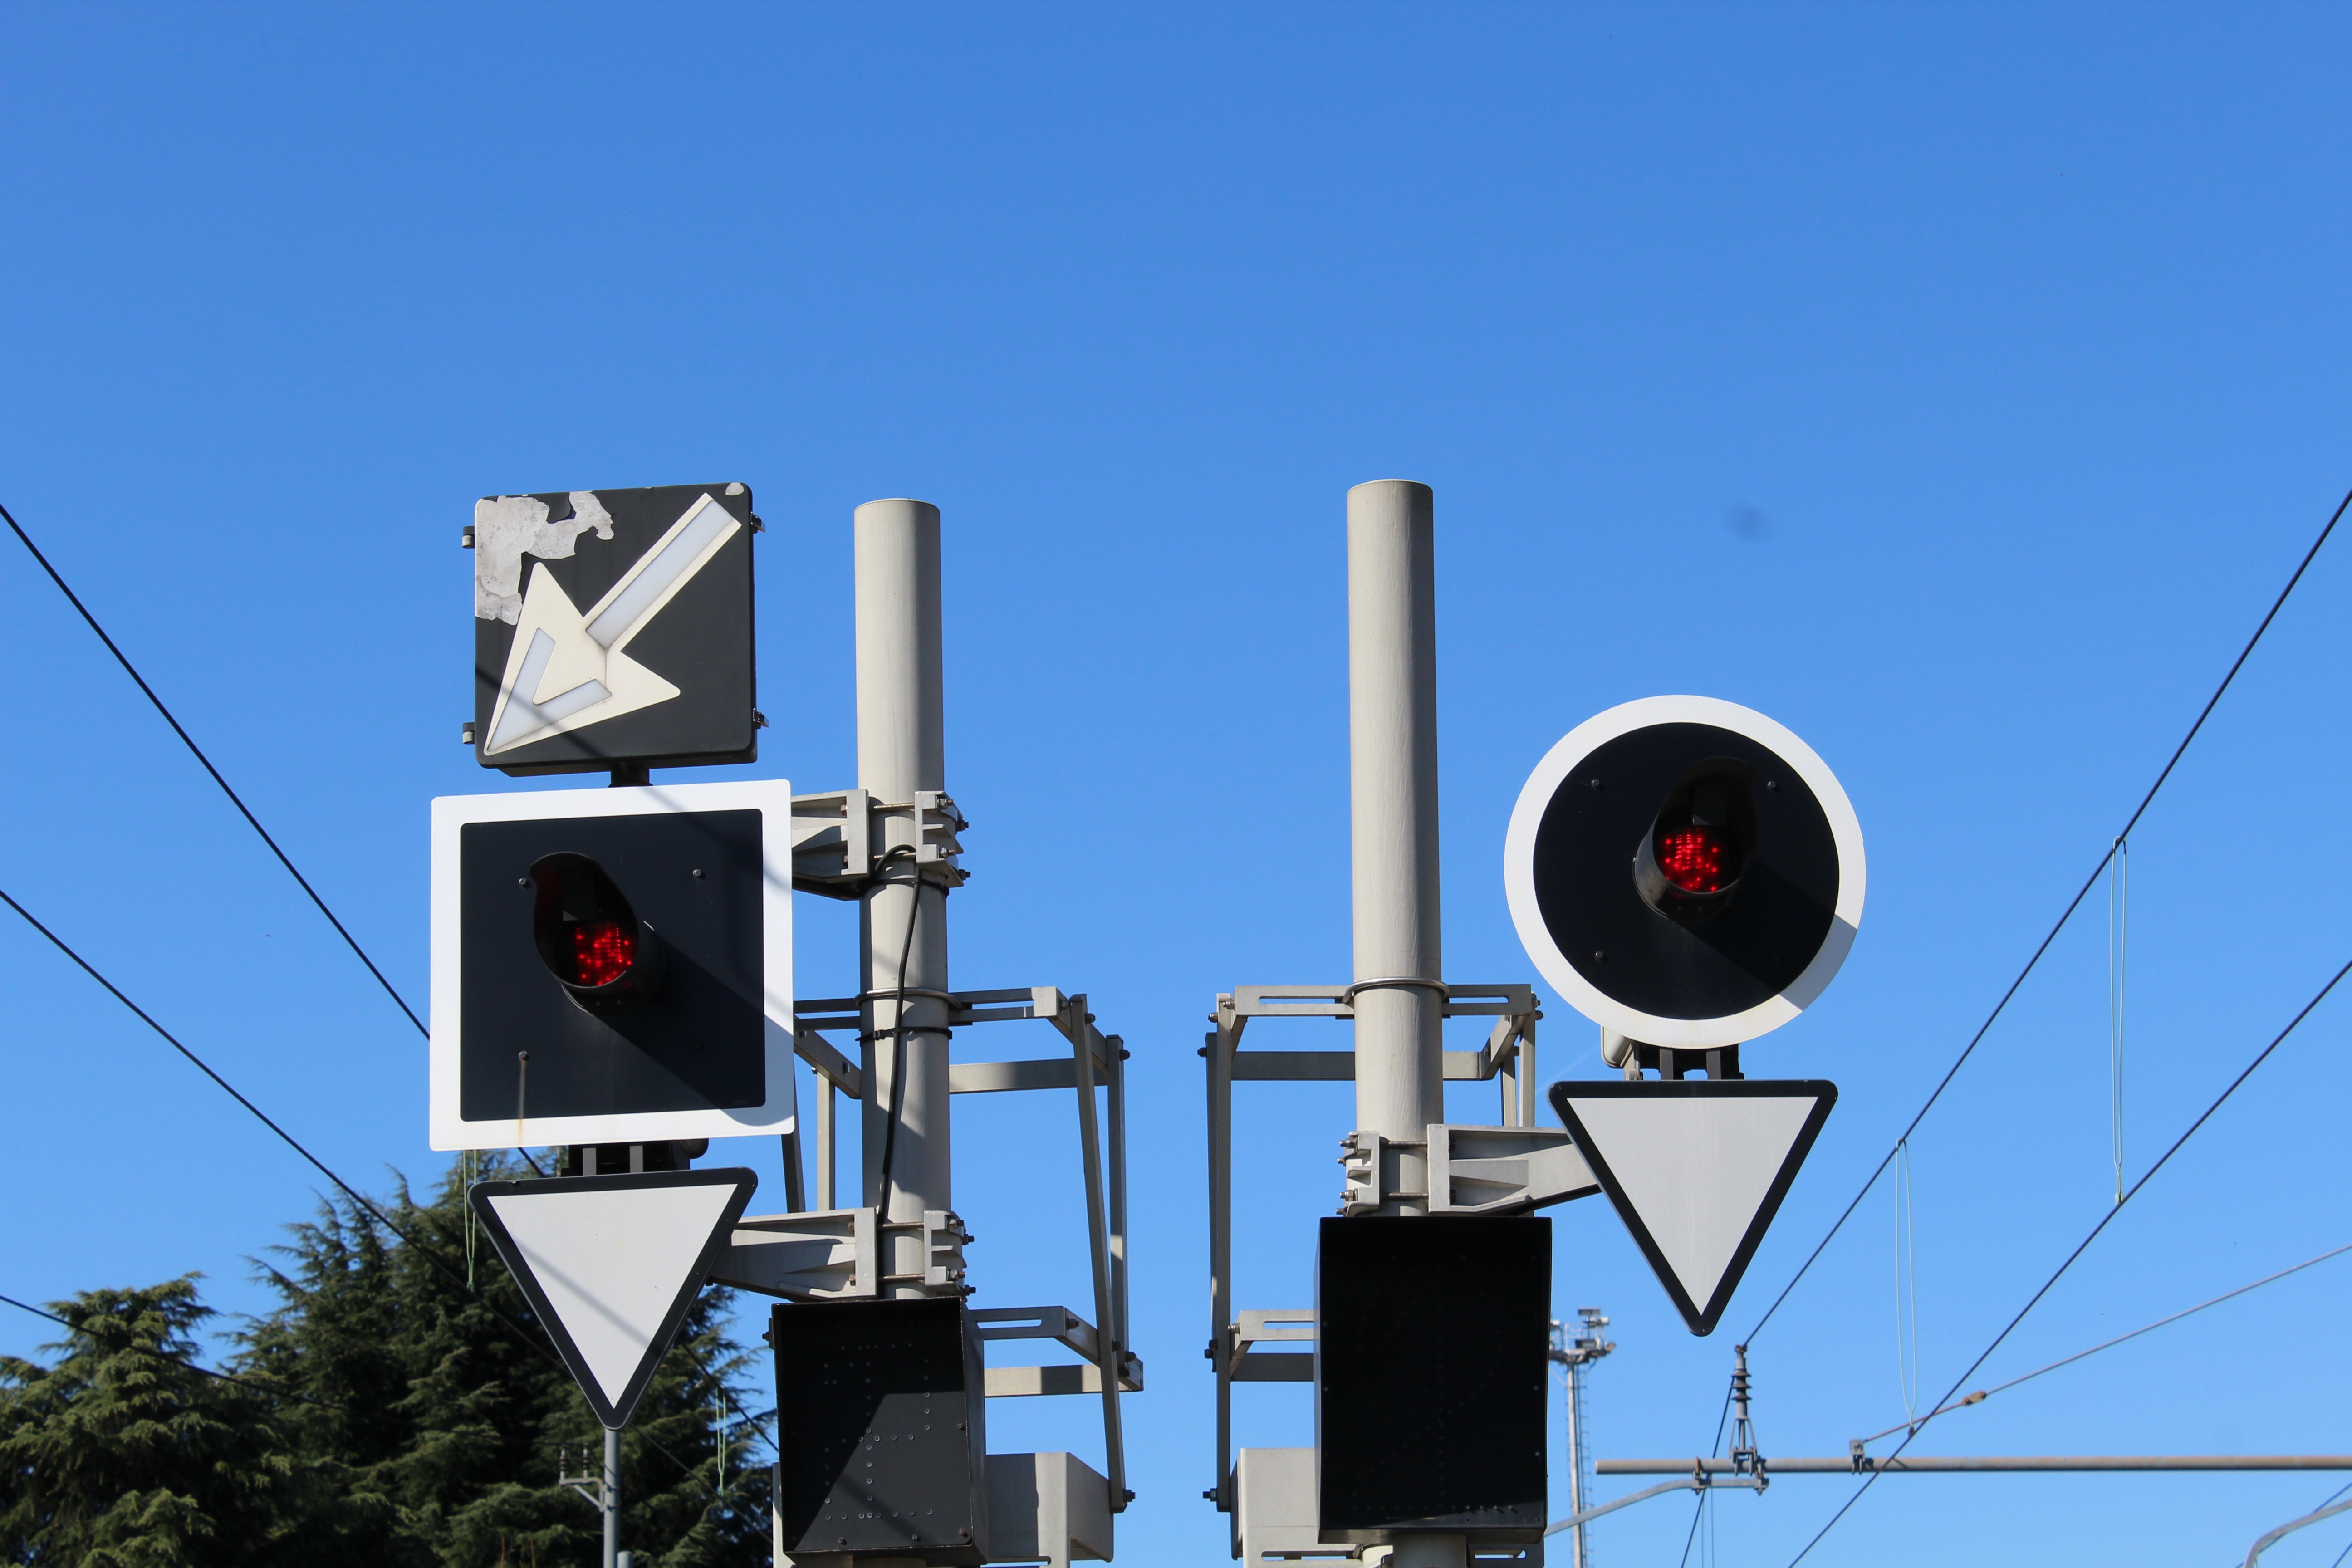
advertising, sign, red, mast, street light, signage, lighting, traffic light, report, danger, light fixture, railway station, traffic sign, railway lines, traffic lights for trains, signaling device